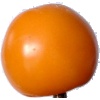
Label: Tomato Yellow 1